Yoshimizu Shrine

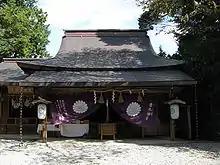
The "haiden", or prayer hall

is a Shinto shrine located on Mount Yoshino in Yoshino district, Nara, Japan. It is dedicated to Emperor Go-Daigo, and the samurai Kusunoki Masashige.